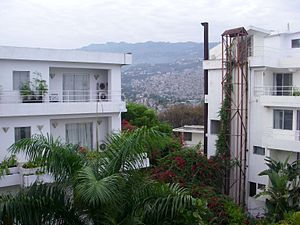
Hôtel Montana
Hôtel Montana var et populært fire-stjernet turisthotel i Port-au-Prince, Haiti. Det blev bygget i 1946. Det kollapsede sammen med de fleste bygninger i byen som følge af Jordskælvet i Haiti i 2010. Det anslås, at 200 af 300 er meldt savnet dagen efter sammenbruddet. Blandt dem, der opholdt sig på hotellet, var personalet fra fredsbevarende styrker fra de Forenede Nationer, hvis MINUSTAH hovedkvarter i Christopher Hotel også kollapsede.